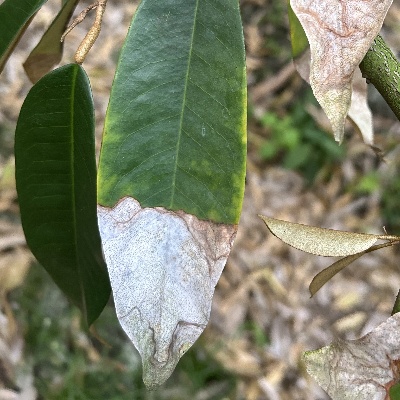
Label: Leaf_Colletotrichum